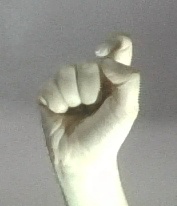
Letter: fa